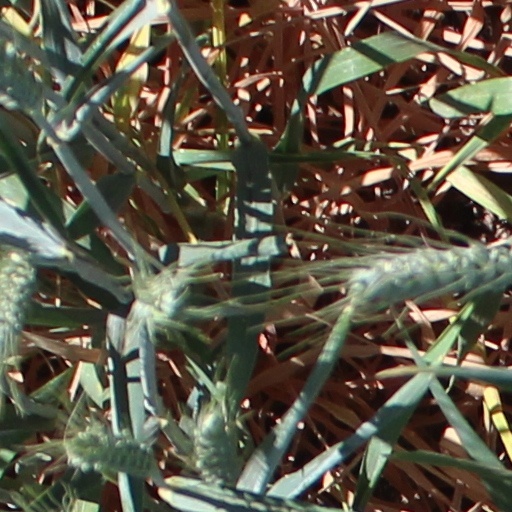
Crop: wheat